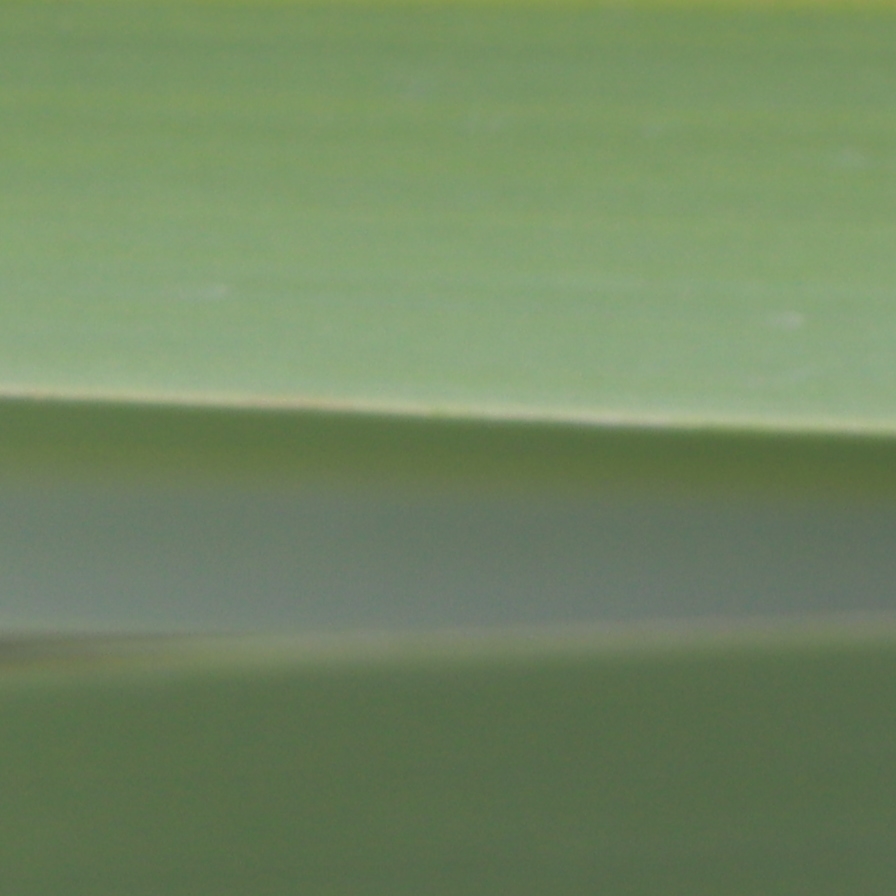
Label: Healthy